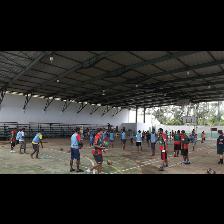
Label: Human